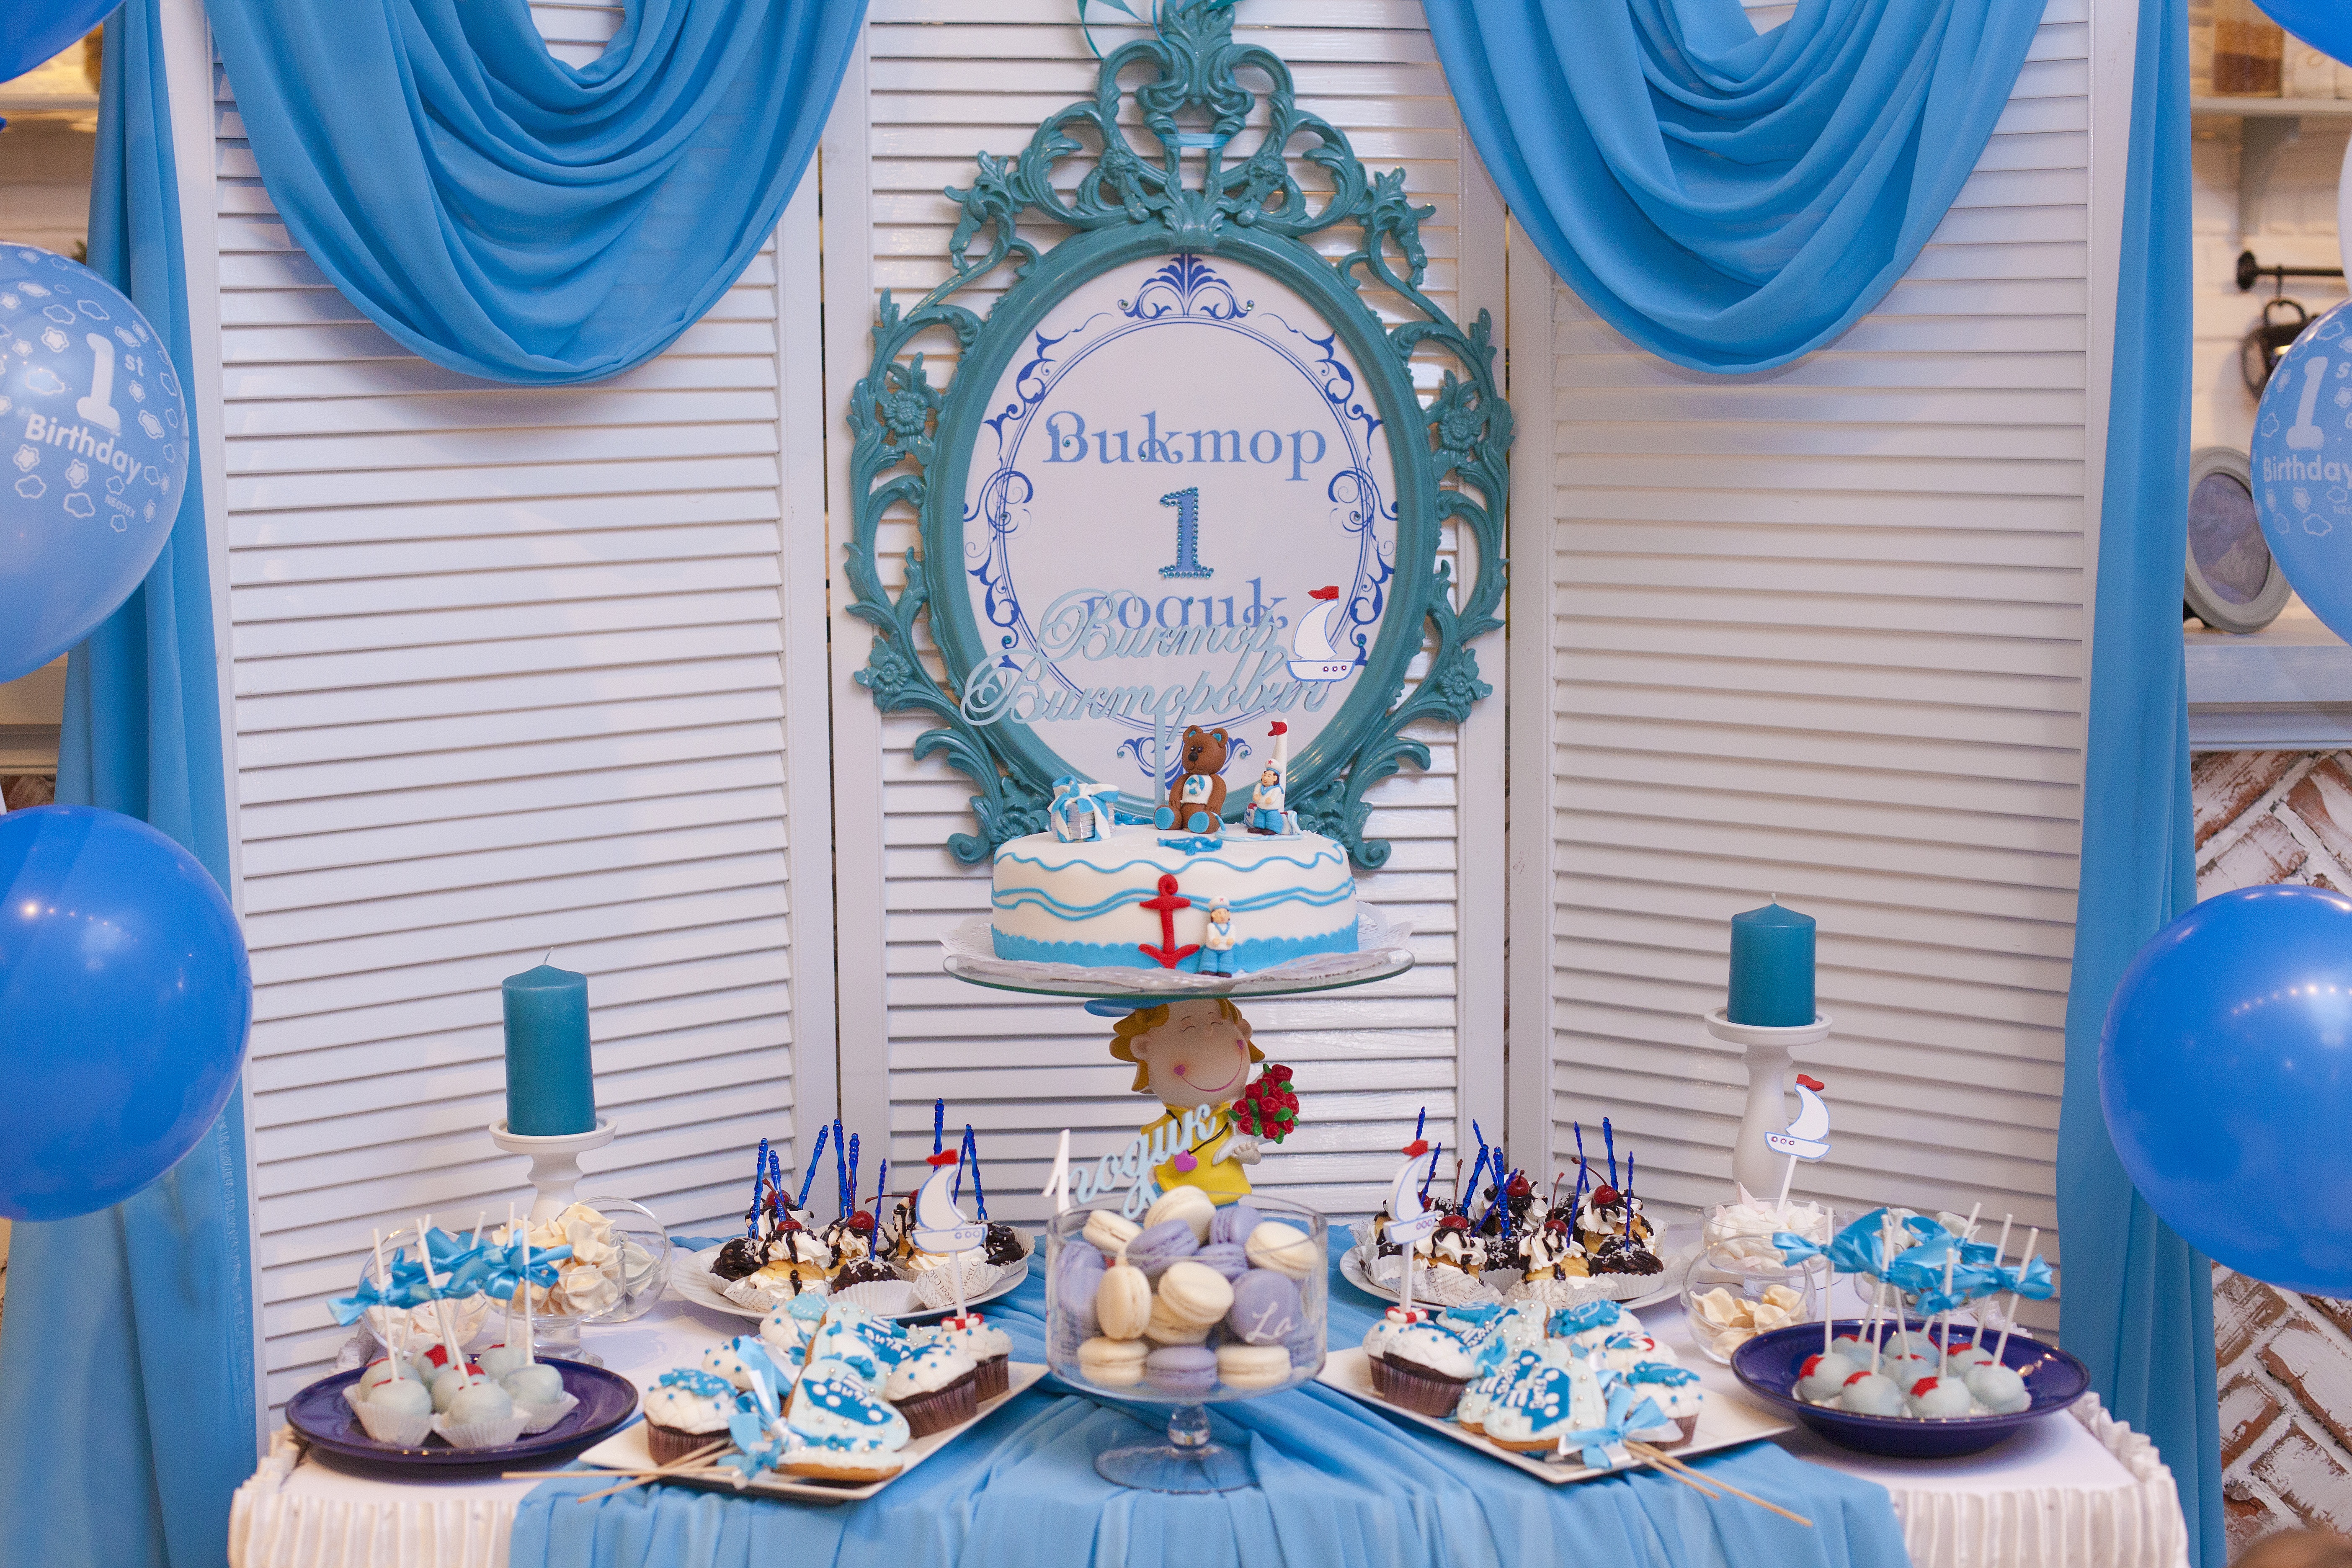
white, sweet, holiday, blue, room, cupcake, baking, cake, candles, sweets, party, event, birthday, topper, candy bar, day of birth, birthday party, sweet table, baby shower